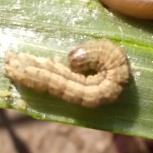
Crop: Onion
Condition: caterpillar-p